Ride a Crooked Trail

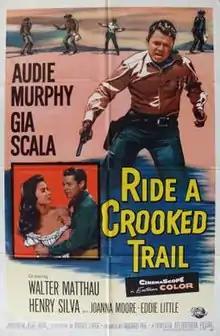
Film poster by Reynold Brown

Ride a Crooked Trail is a 1958 American Western film shot in CinemaScope and Eastman Color, with Audie Murphy and future Academy Award-winning actor Walter Matthau heading a strong if not well-known cast.